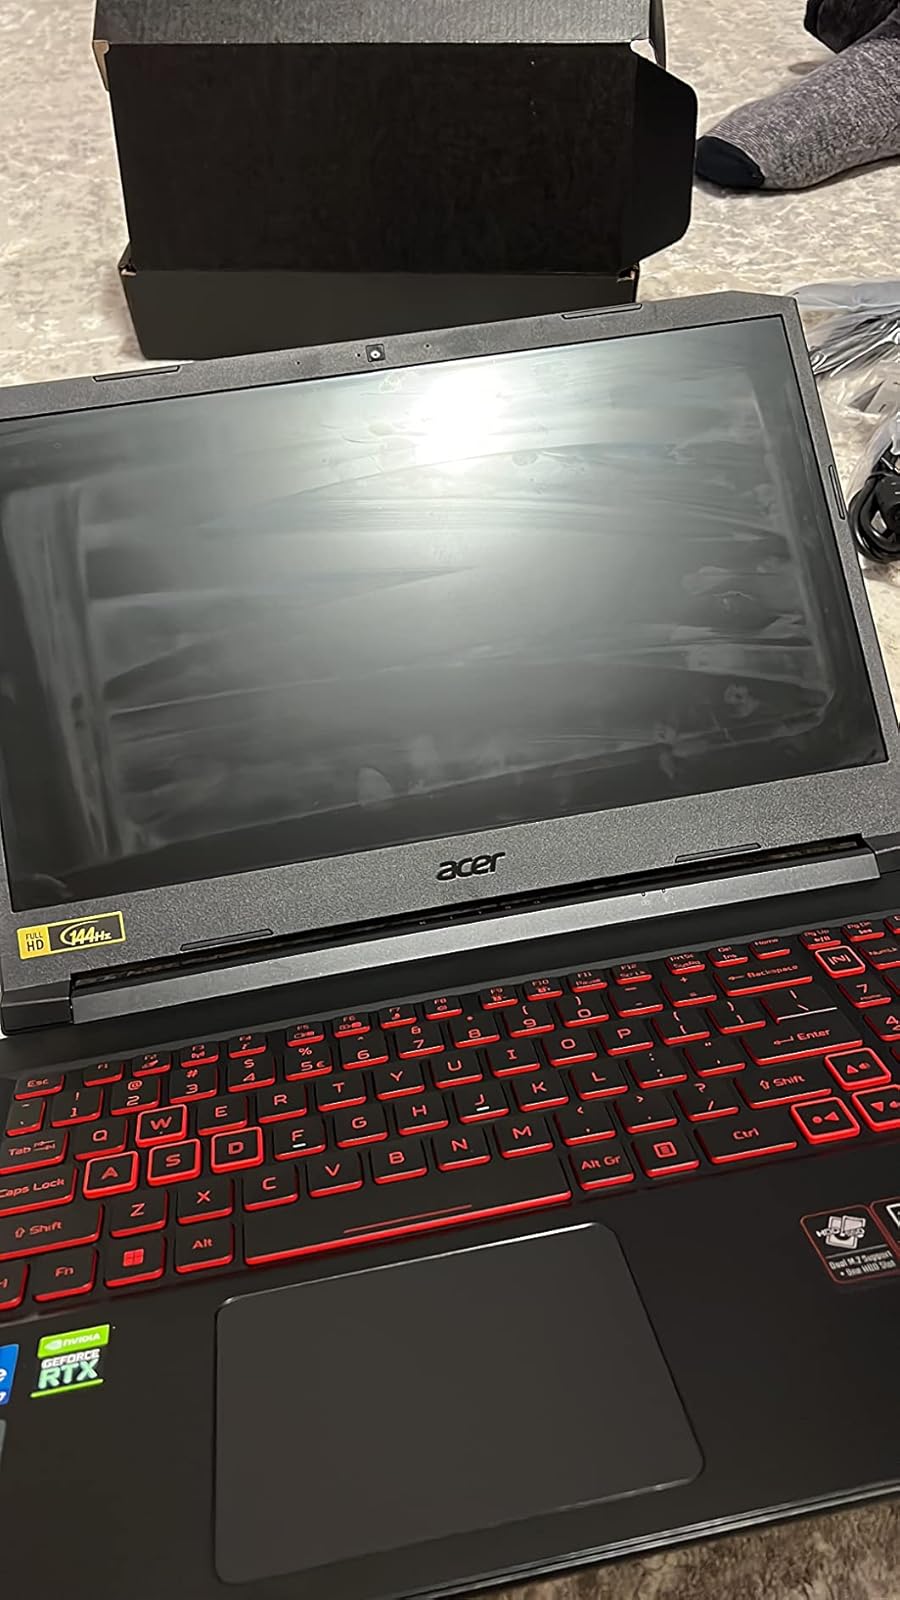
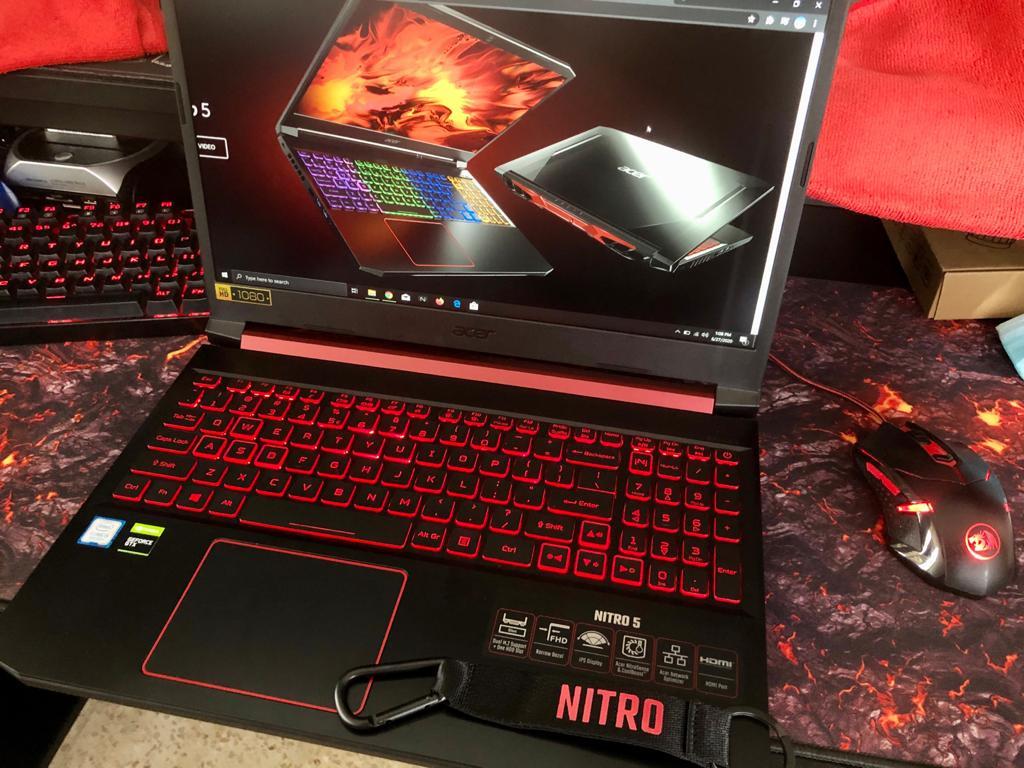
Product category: laptop
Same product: no